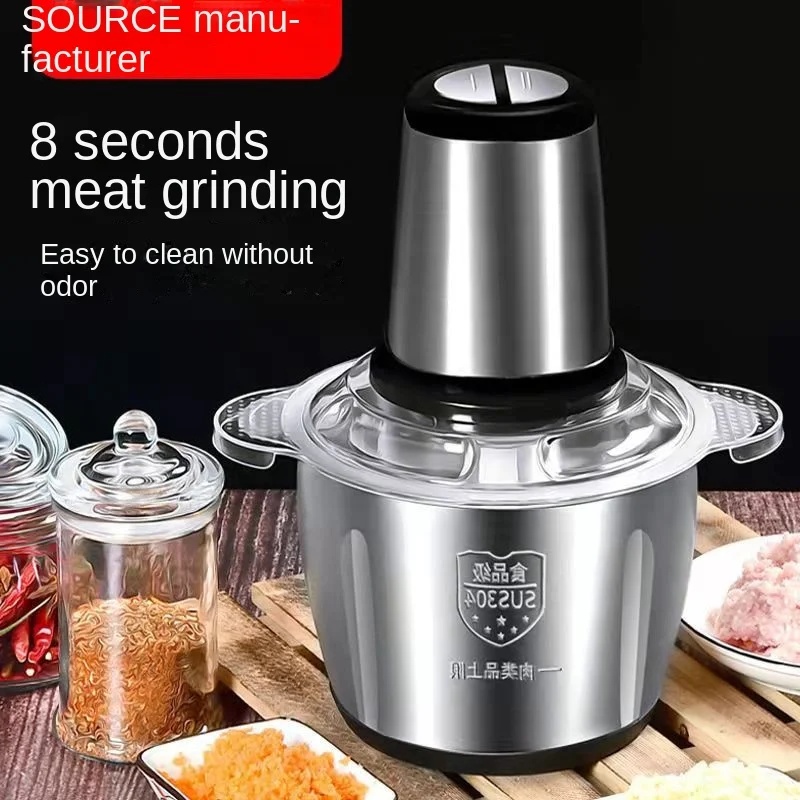
Silver Crust Chopper | Electric Meat Grinder (Free home delivery)
Brand: Jugnustore.com
Product details: Versatility: The Silver Crest Chopper is not just a meat grinder; it's a versatile kitchen tool that can handle various food processing tasks. From grinding meat to chopping vegetables and nuts, it offers multi-functionality in one appliance. Efficiency: With its powerful motor and sharp blades, the Silver Crest Chopper ensures quick and efficient food processing, saving you time and effort in the kitchen. Durability: Built with high-quality materials, this electric meat grinder is designed to withstand regular use and last for years without losing its performance or reliability. Easy to Use: Featuring user-friendly controls and a simple design, the Silver Crest Chopper is easy to operate, making it suitable for both experienced cooks and beginners. Safety Features: Equipped with safety mechanisms such as overload protection and anti-slip feet, this chopper ensures safe operation during food processing. Easy to Clean: The detachable parts of the Silver Crest Chopper are dishwasher safe, making cleaning up after use a breeze. Compact Design: Its compact size and sleek design make it ideal for small kitchens or limited countertop space, without compromising on performance. Noise Reduction: Despite its powerful motor, this electric meat grinder is designed to operate quietly, minimizing noise disturbance in the kitchen. Value for Money: Offering a range of features typically found in higher-end models, the Silver Crest Chopper provides excellent value for money, giving you professional-grade results at an affordable price point.
Category: Home & Garden > Kitchen & Dining > Kitchen Appliances > Food Grinders & Mills > Food Grinders